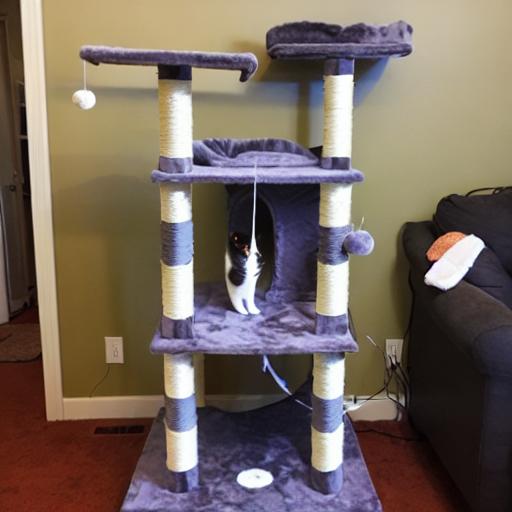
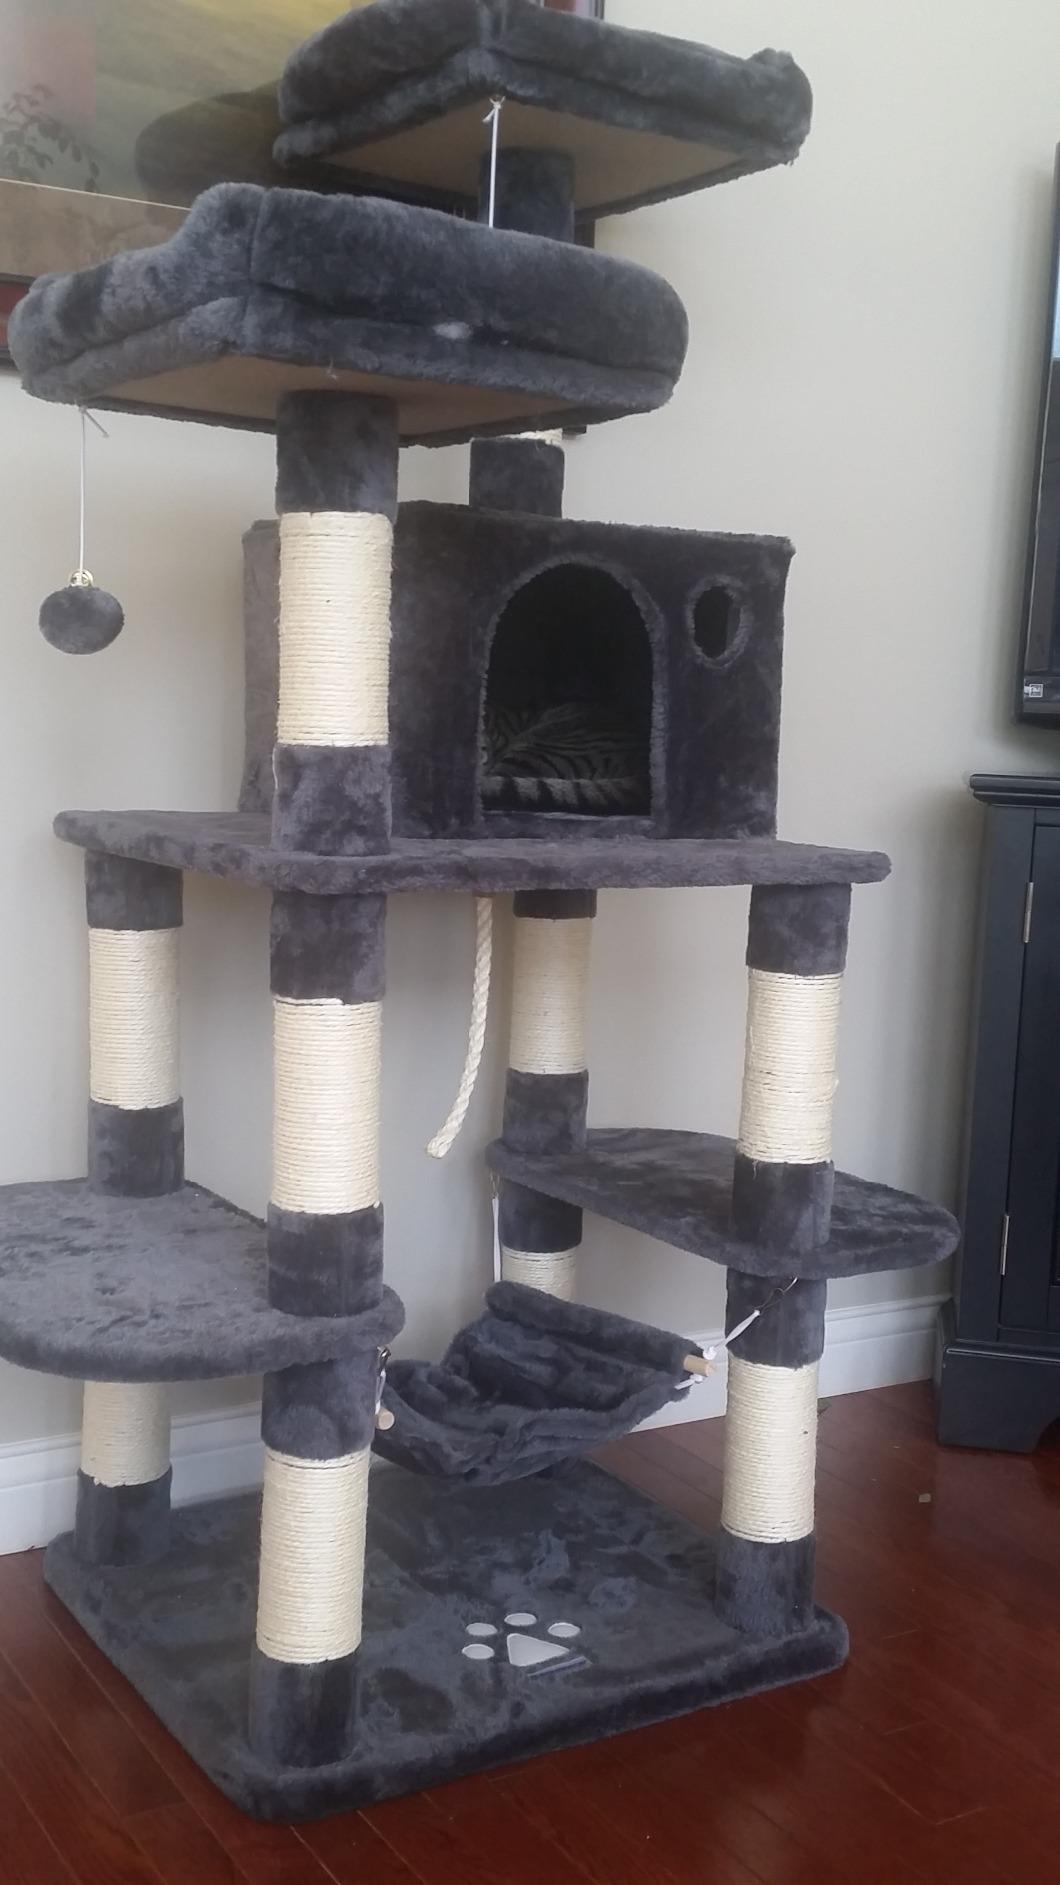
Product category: items_cat tree
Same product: no